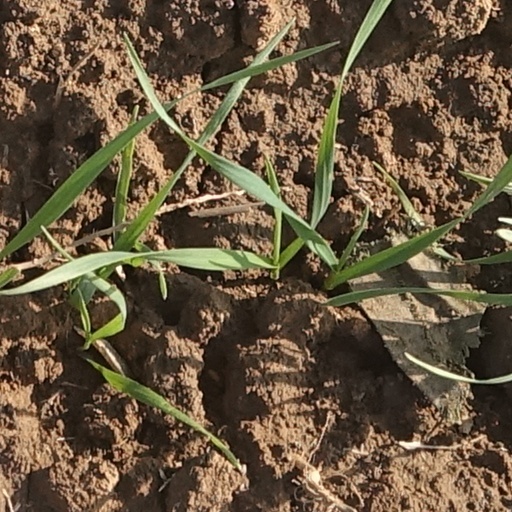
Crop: wheat